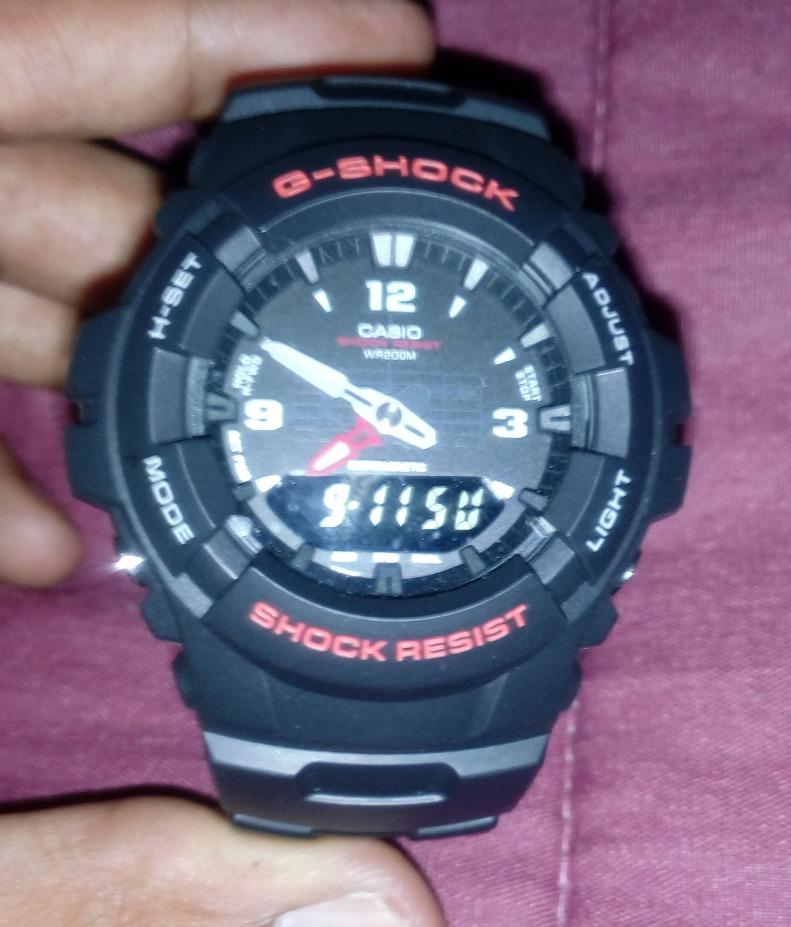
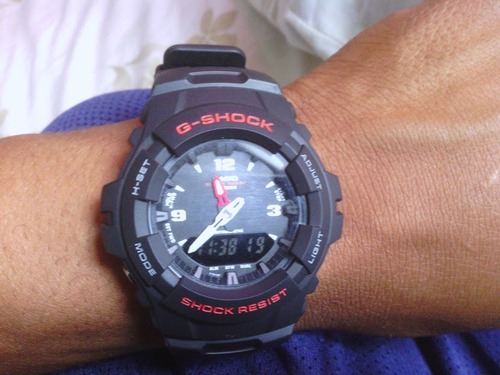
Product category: accessories_watch
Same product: yes